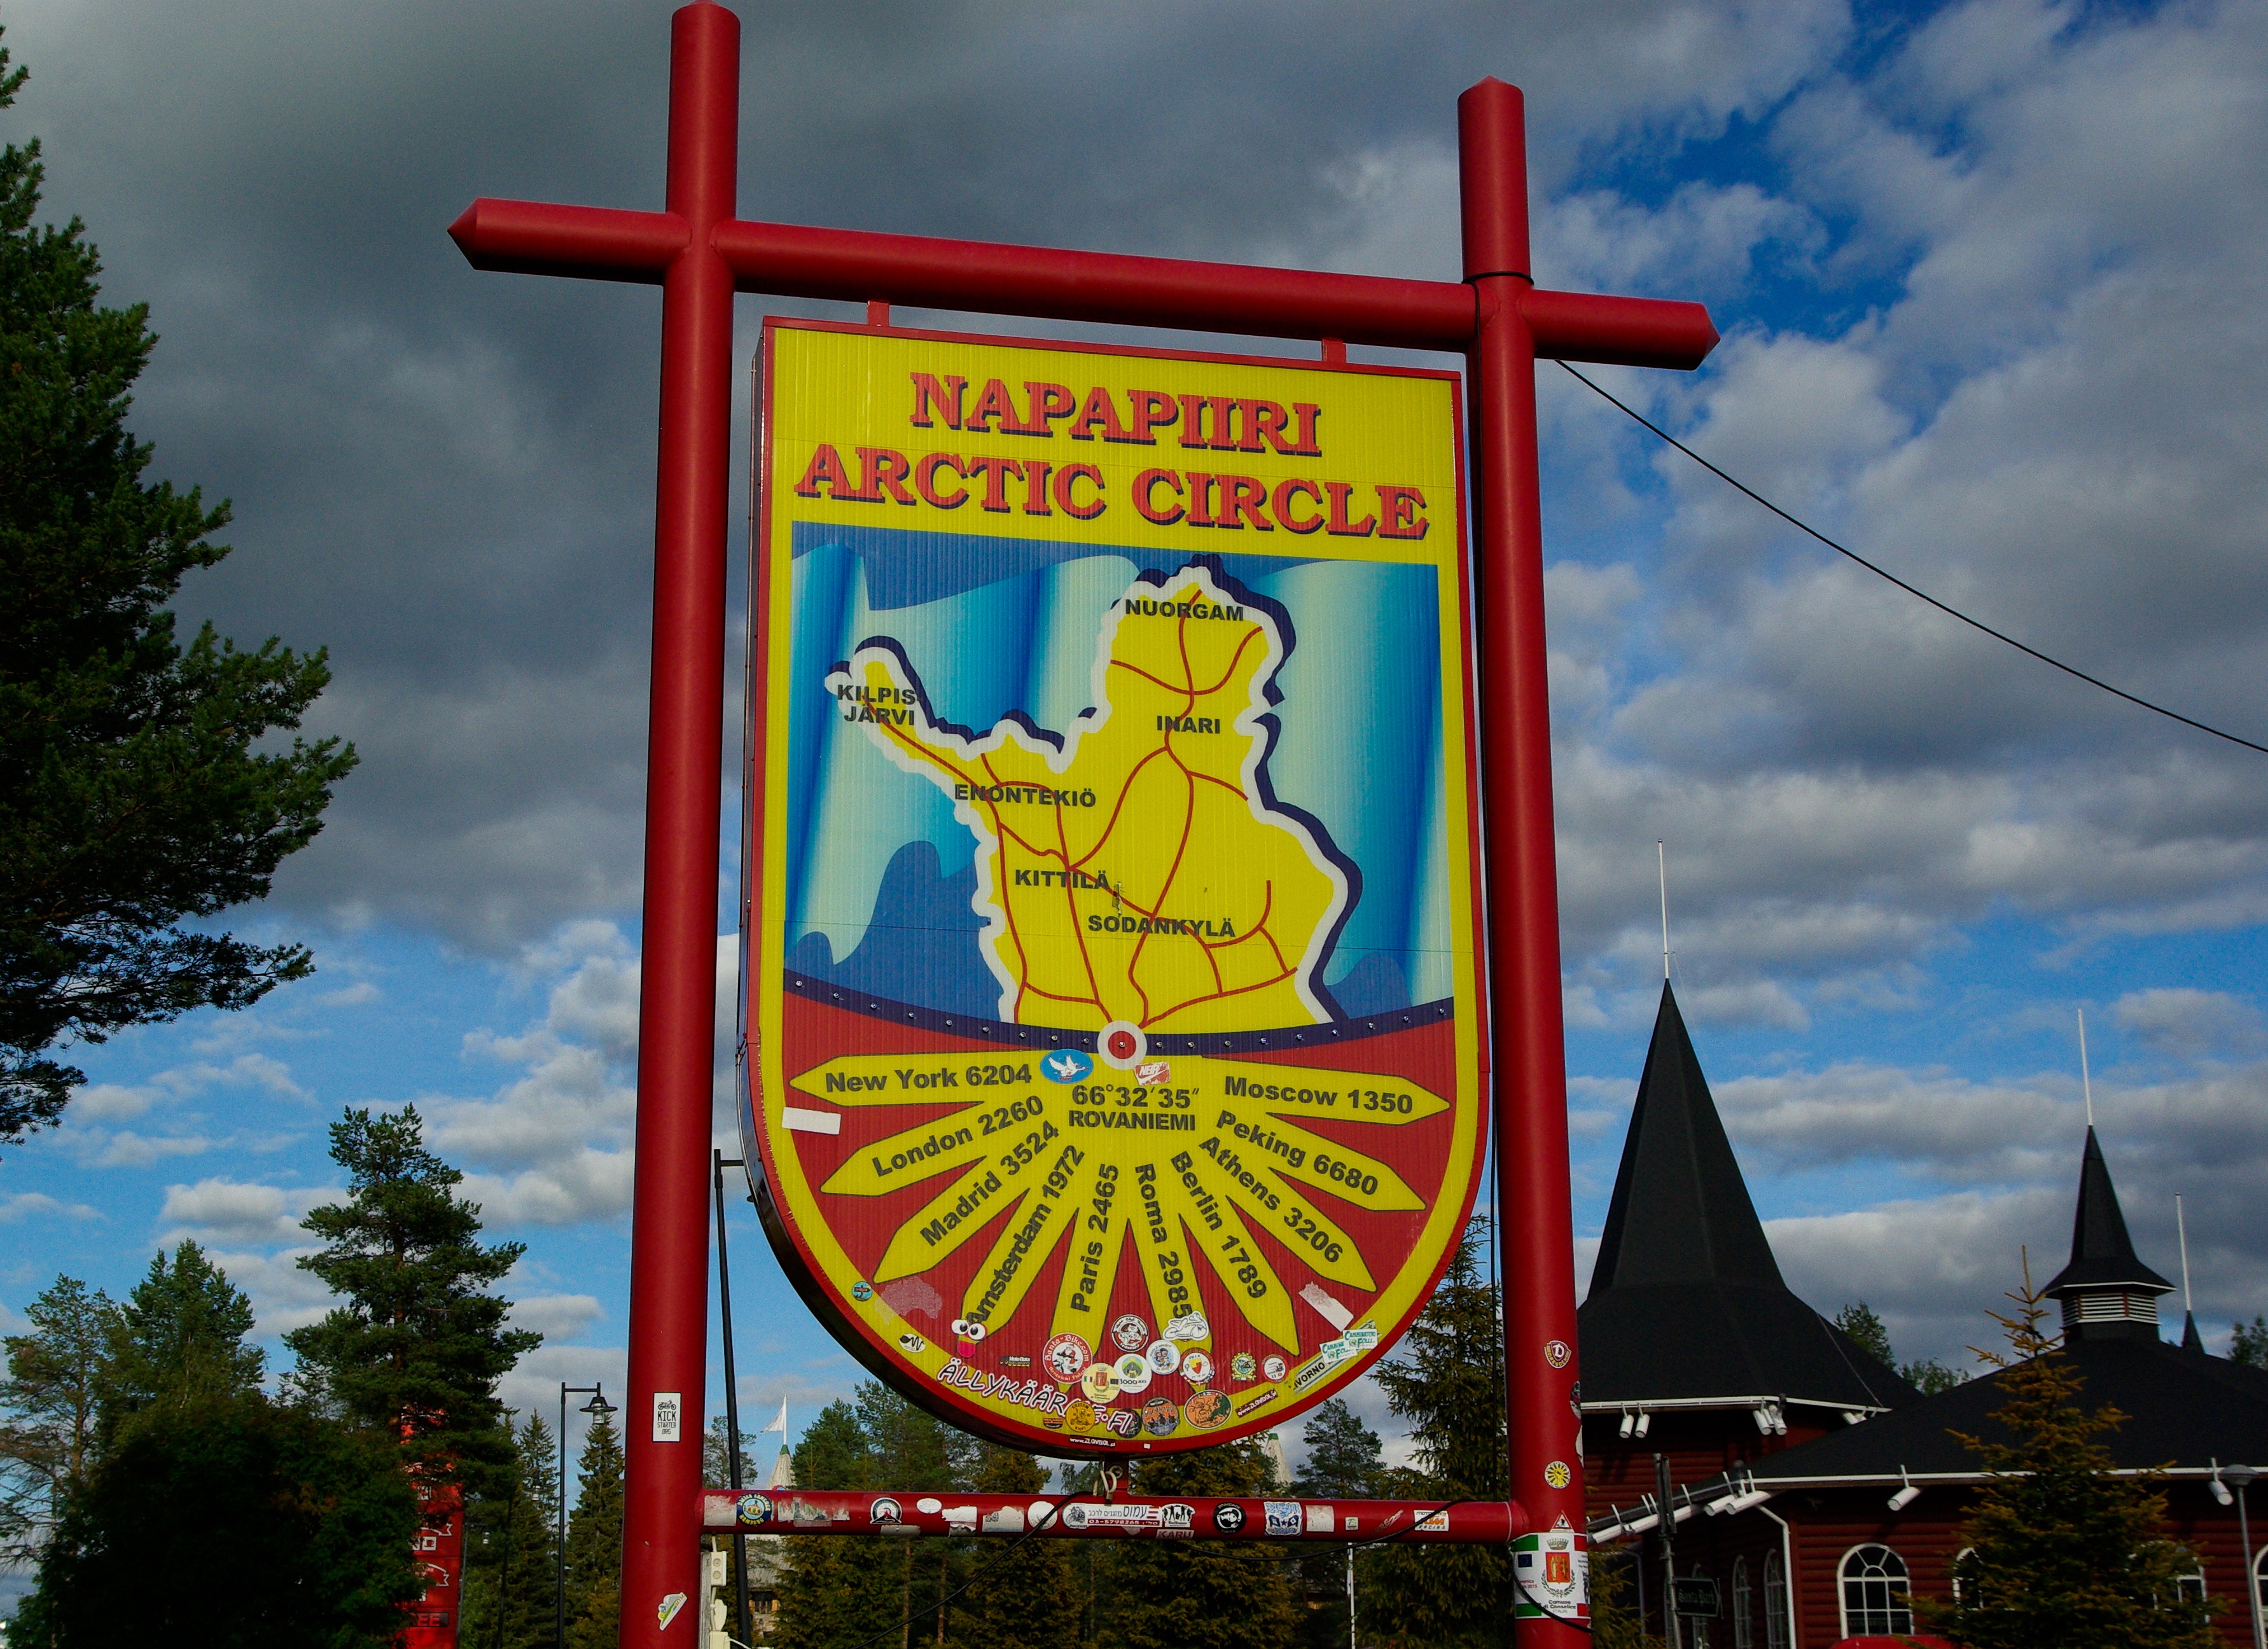
advertising, sign, signage, map, finland, lapland, traffic sign, arctic circle